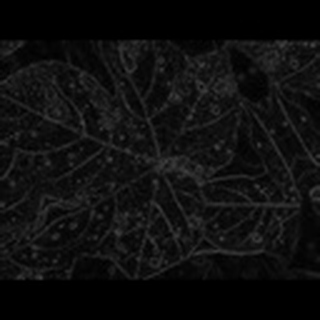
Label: cotton_target_spot